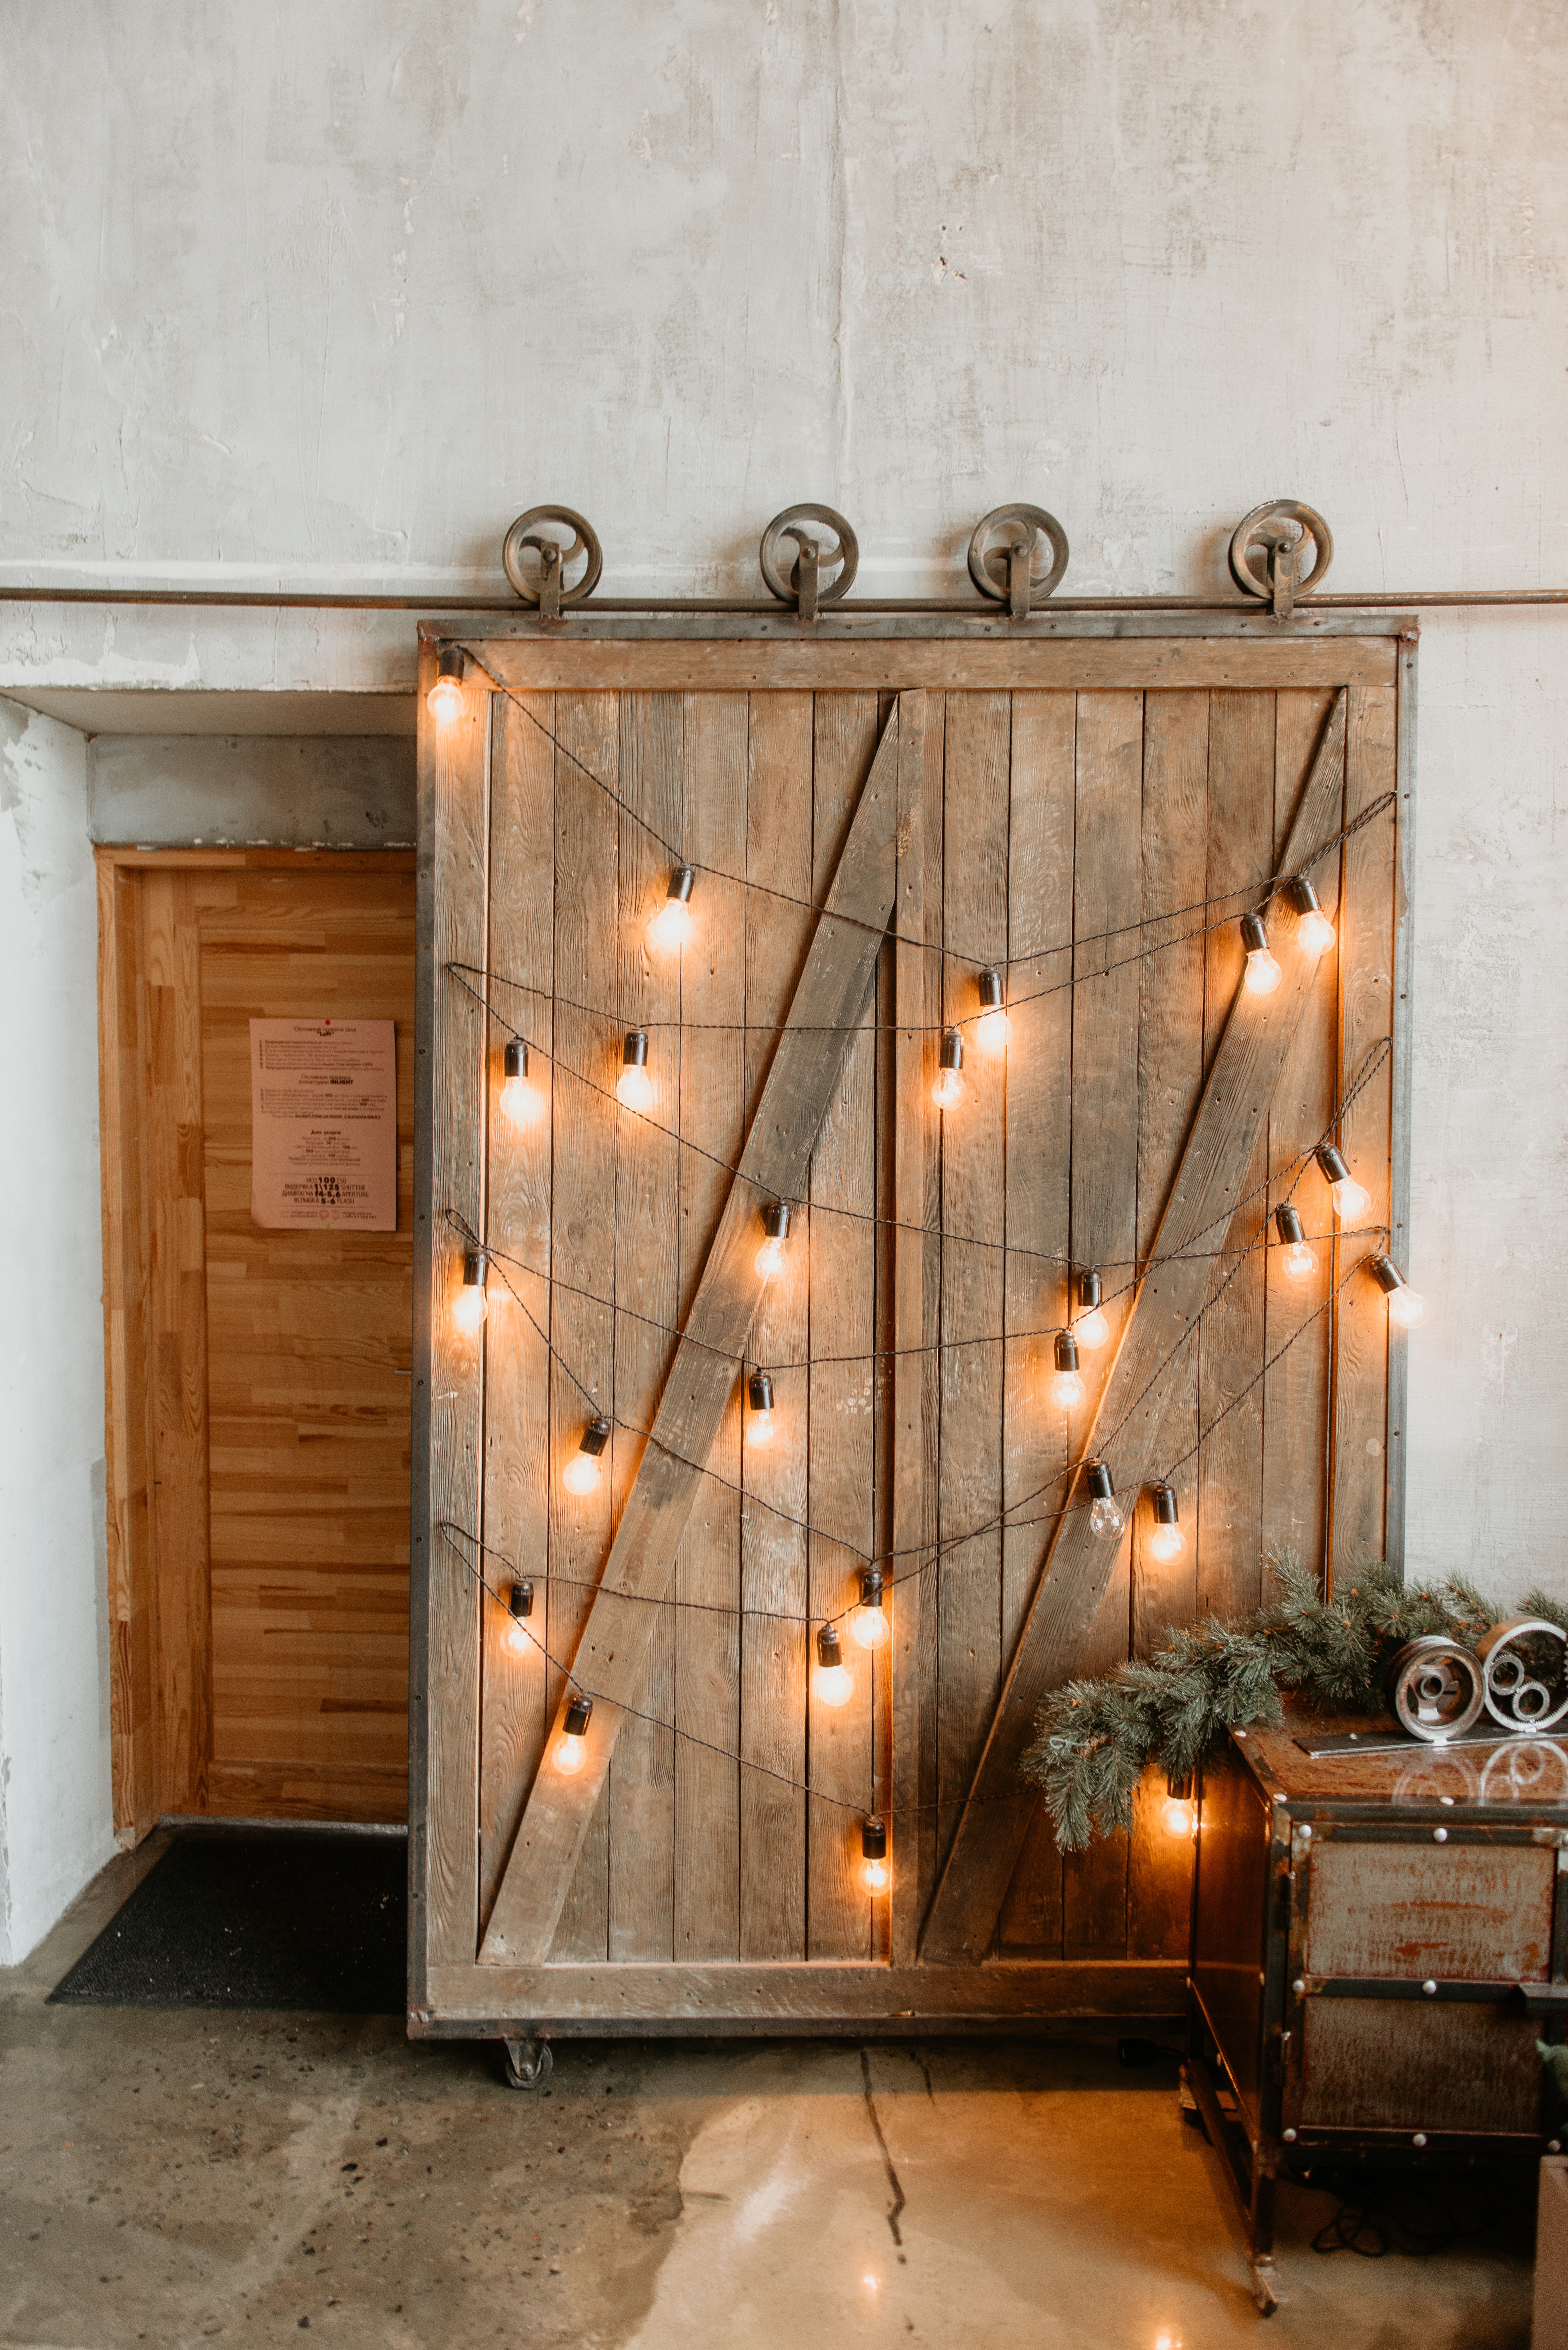
room, lighting, furniture, interior design, door, wood, floor, house, wood stain, flooring, home, tile